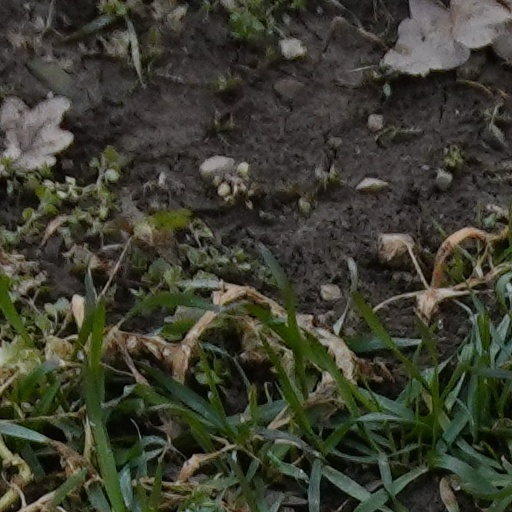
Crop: wheat